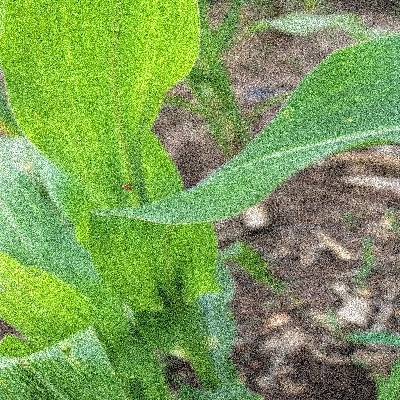
Label: Corn_(Maize)___Leaf_Spot